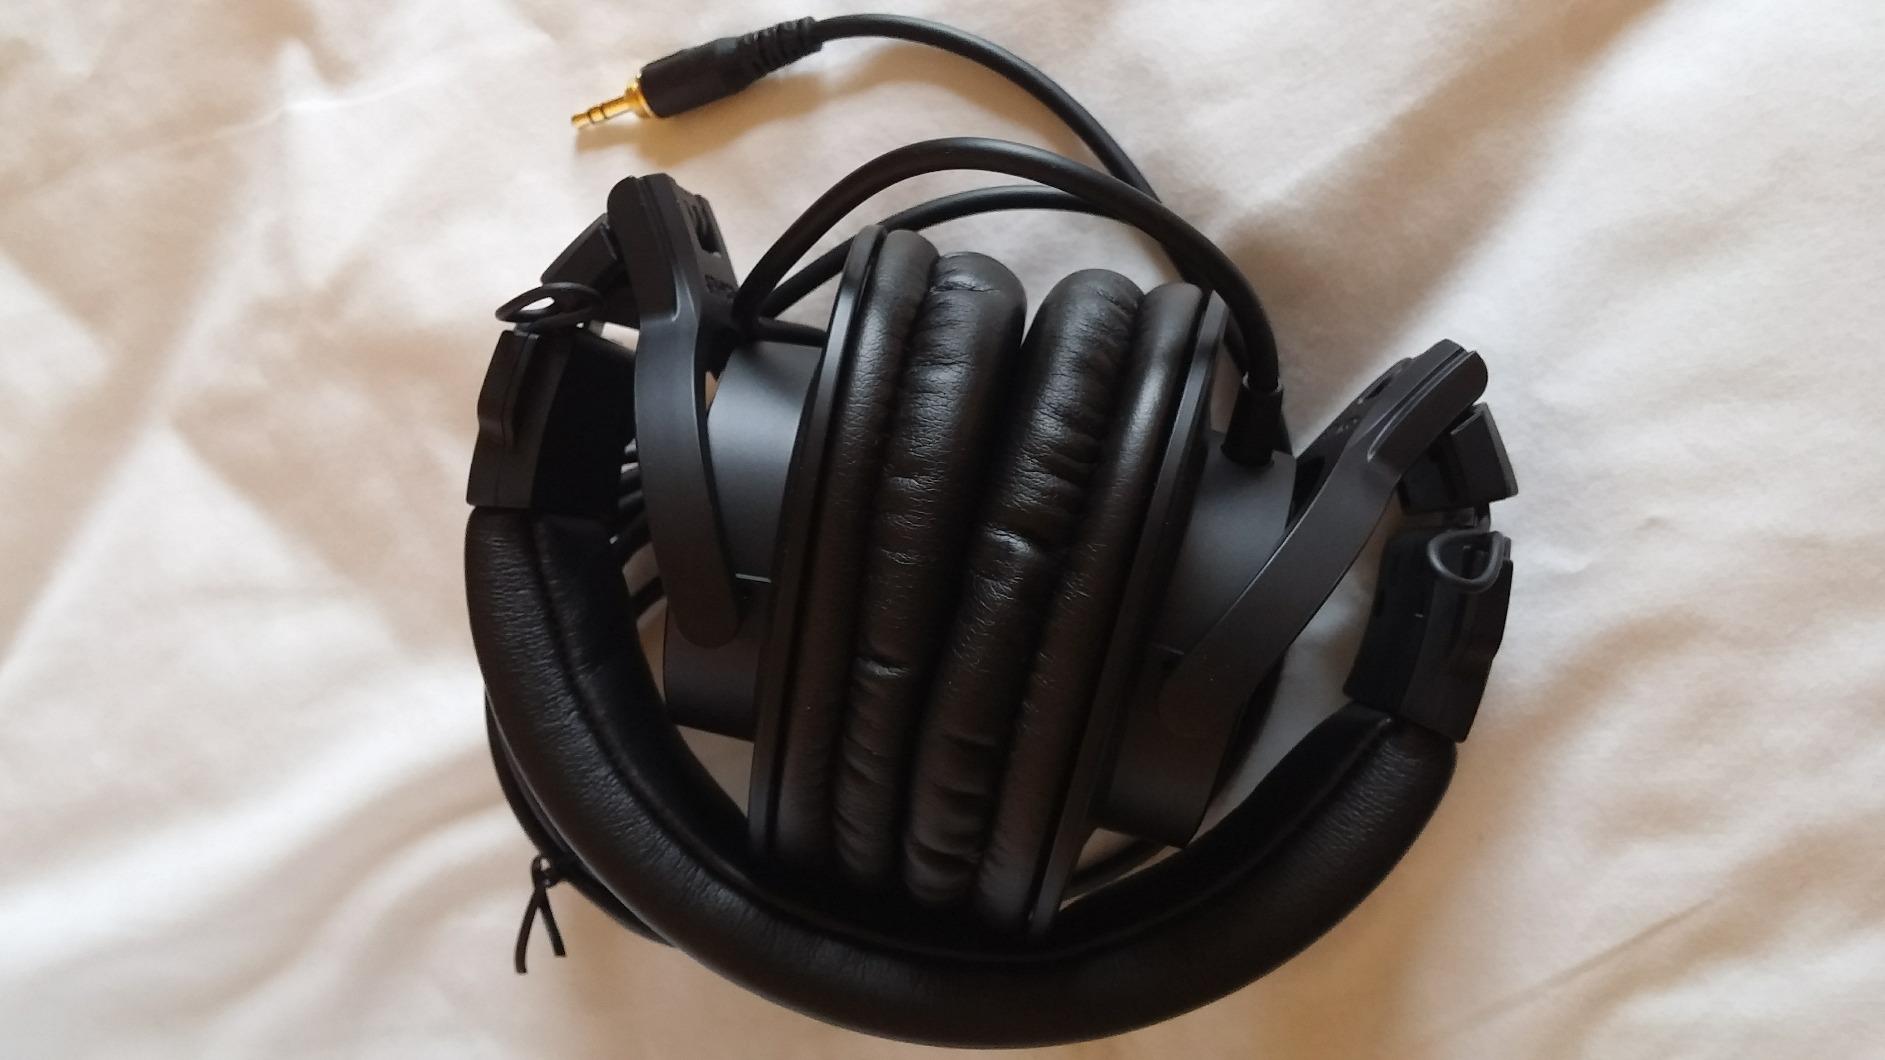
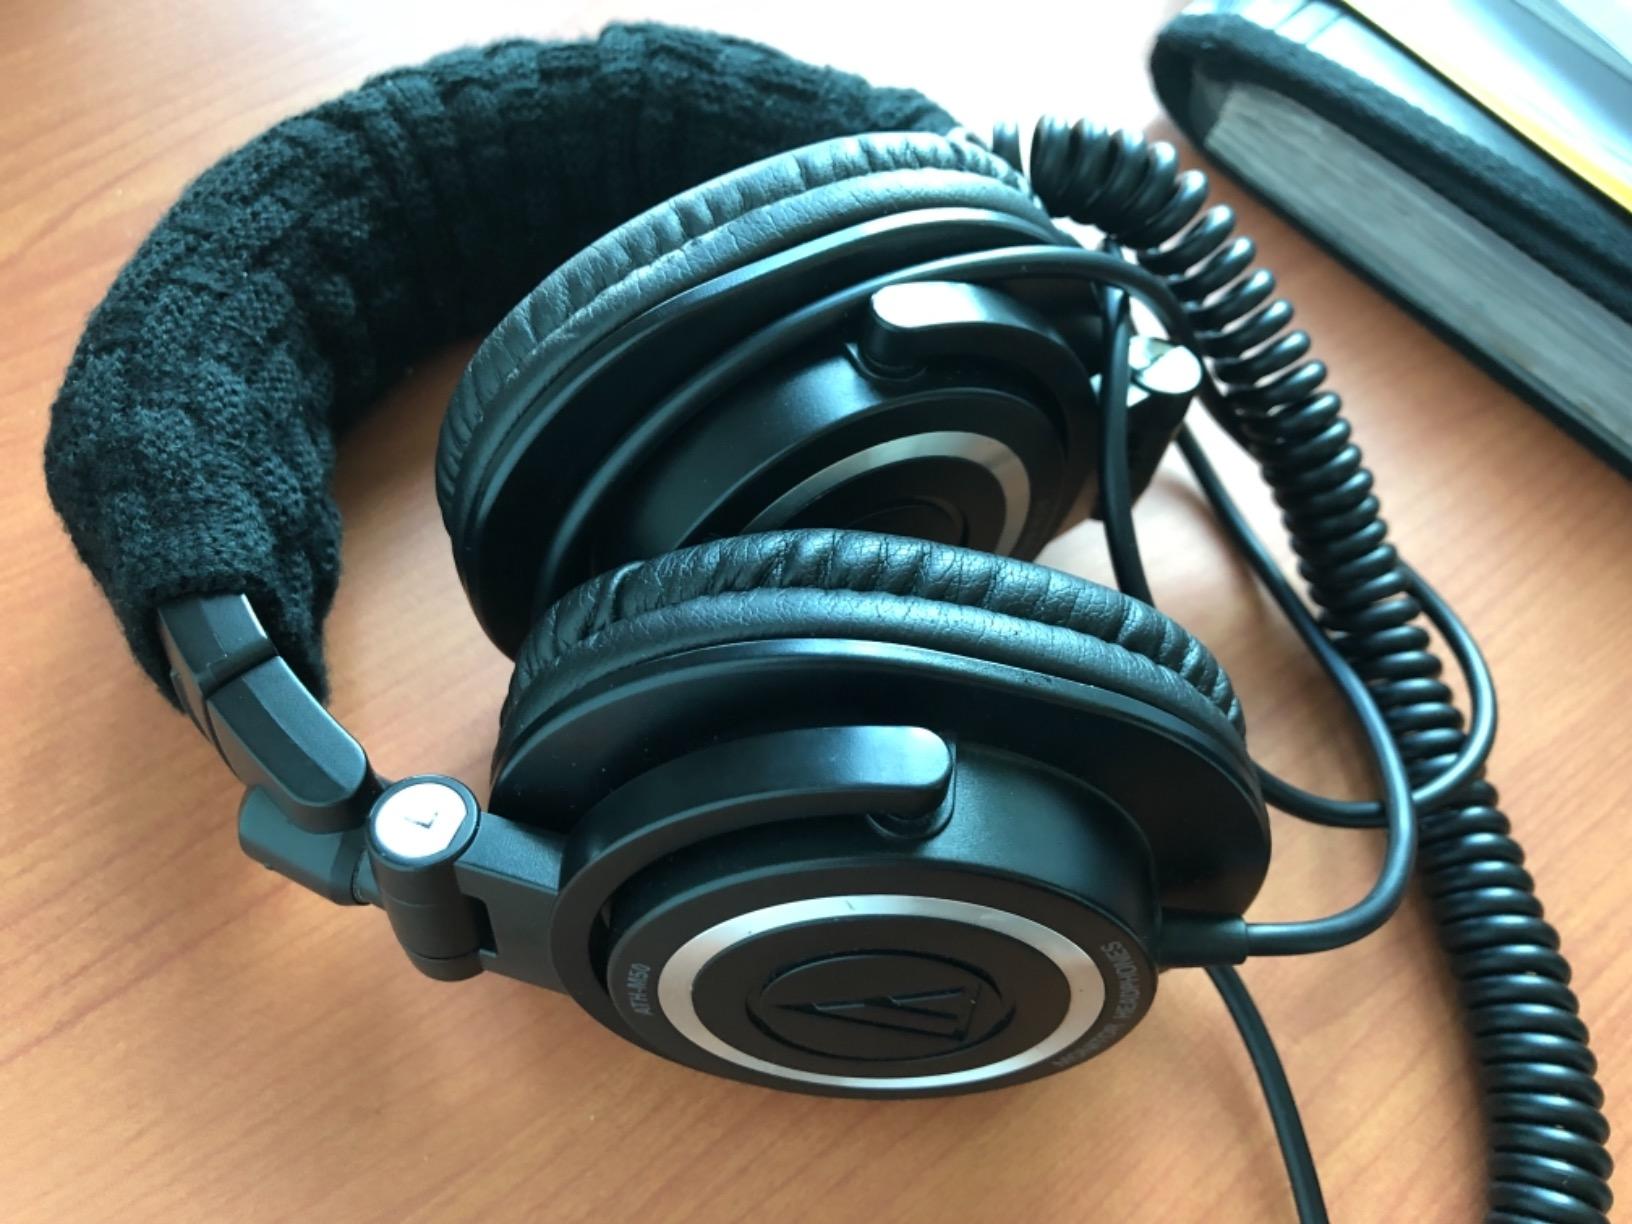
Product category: headphones
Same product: no